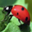
Label: beetle